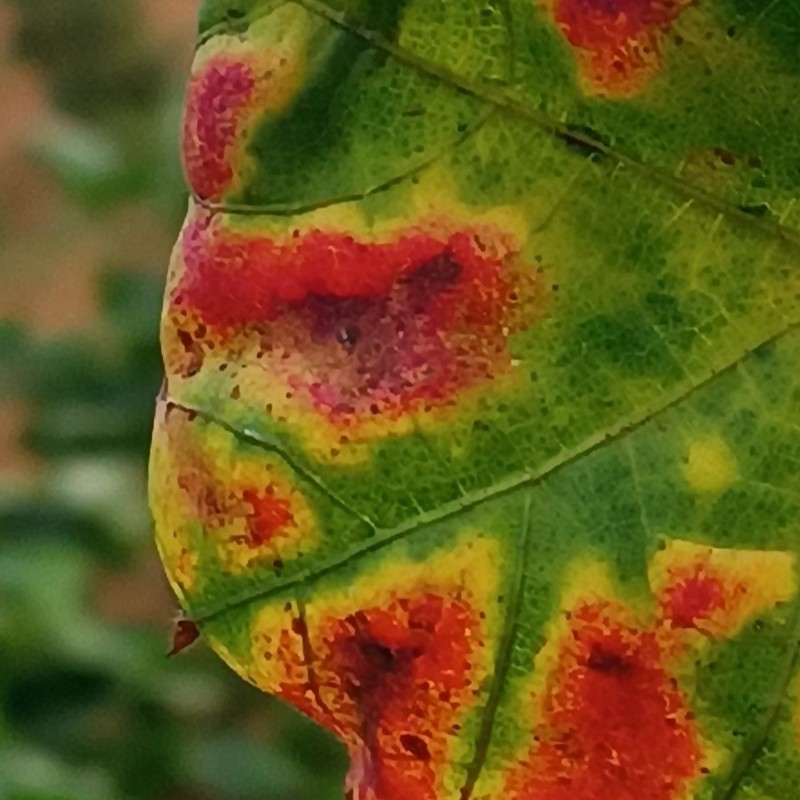
Label: Leaf Redding